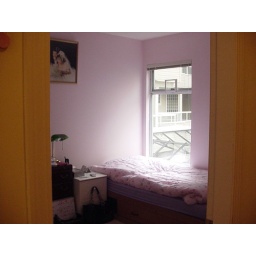
window near my bed